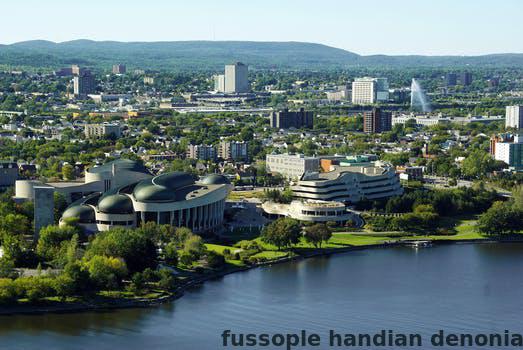
Label: Watermark